Margaret of Hungary

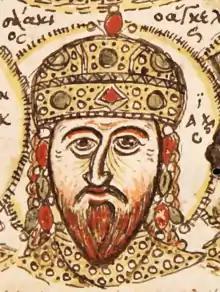
Margaret's first husband, the Byzantine Emperor Isaac II Angelos

Margaret was the eldest daughter of Béla III of Hungary and his first wife Agnes of Antioch. She was a younger sister of Emeric, King of Hungary. Her younger siblings were Andrew II of Hungary and Constance of Hungary. Two other siblings, Solomon and Stephen, are mentioned in the standard reference work on the genealogy of medieval European aristocracy, "Europäische Stammtafeln" (1978–1995) by Detlev Schwennicke. They reportedly died young.